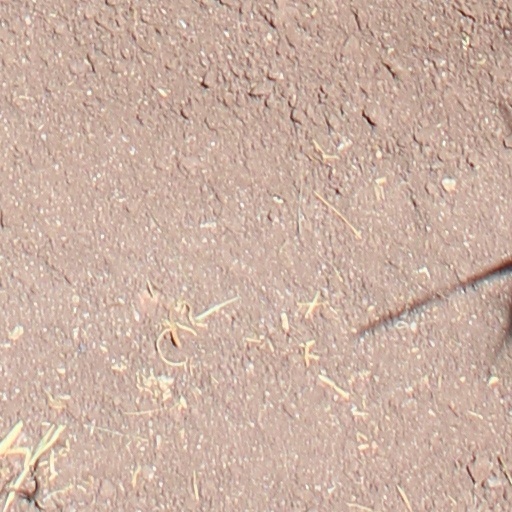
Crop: wheat